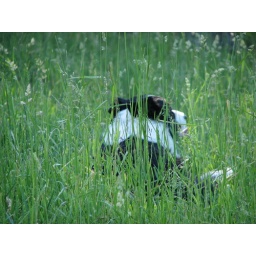
Close up of sheep dog in weeds at Scott Farm: "Life is good."